Country Woman's Club (Clarksville, Tennessee)

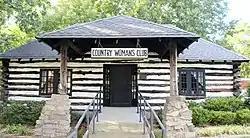

The Country Woman's Club was founded in the unincorporated community of St. Bethlehem, Tennessee in 1922, as a monthly meeting at one of the member's houses. It expanded to 35 members who eventually moved to meet at the White's Creek Chapel School.